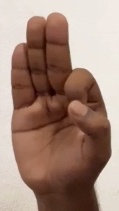
ASL sign: F